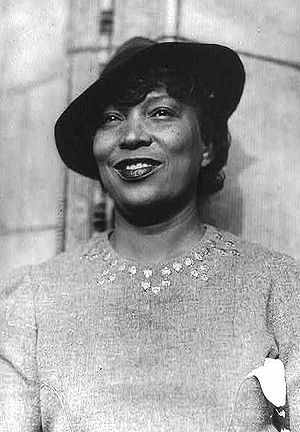
Zora Neale Hurston
Zora Neale Hurston var en amerikansk forfatter og antropolog.